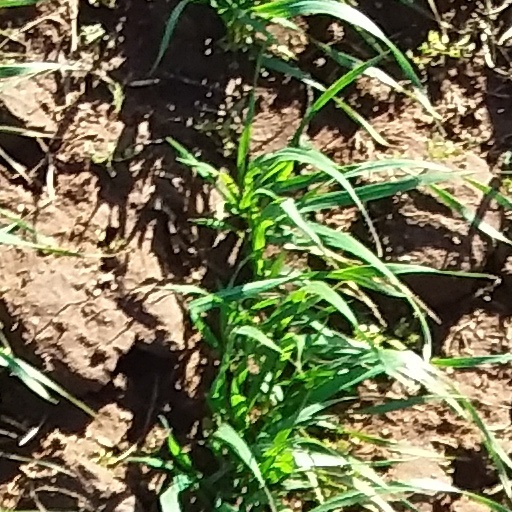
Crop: wheat